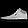
Label: Sneaker